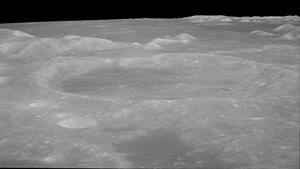
Condorcet (månekrater)
Condorcet er et nedslagskrater på Månen. Det befinder sig på den østlige del af Månens forside og er opkaldt efter den franske matematiker Marquis de Condorcet.